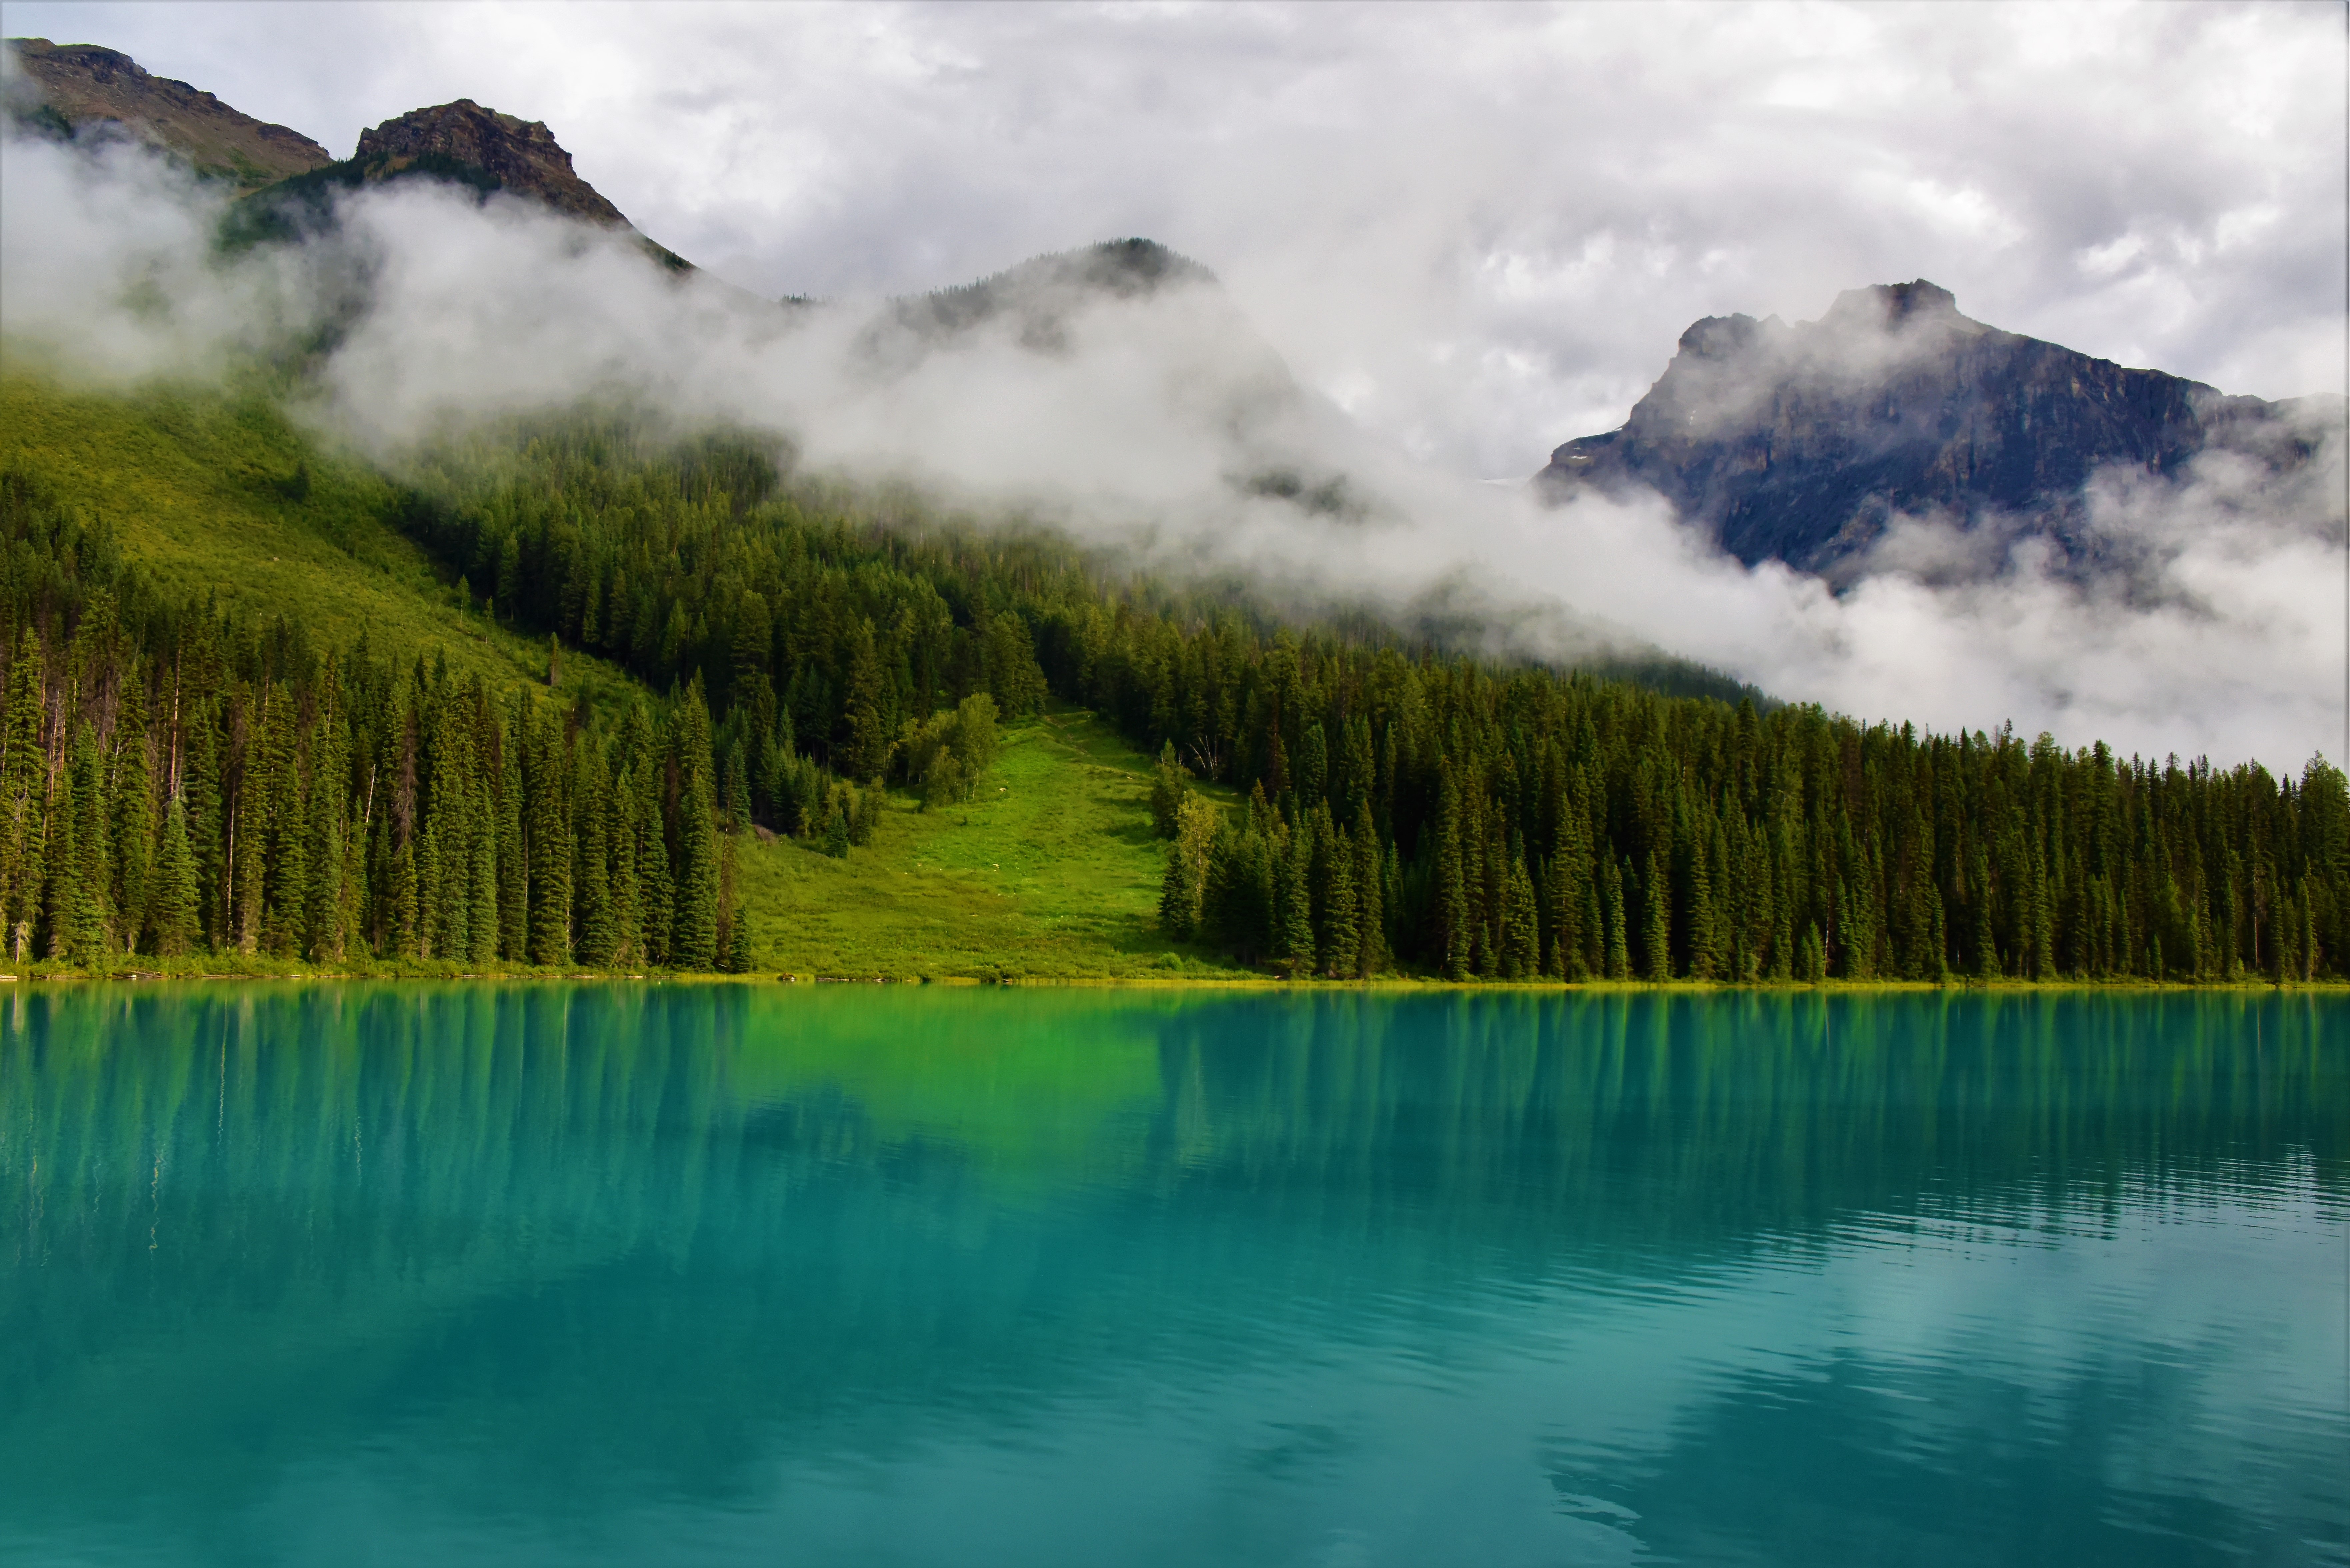
landscape, water, nature, forest, wilderness, mountain, cloud, mist, morning, lake, river, mountain range, reflection, natural, scenery, reservoir, national park, body of water, life, woods, alps, canada, loch, natural beauty, the scenery, landform, screen saver, meteorological phenomenon, geographical feature, atmospheric phenomenon, mountainous landforms, background picture